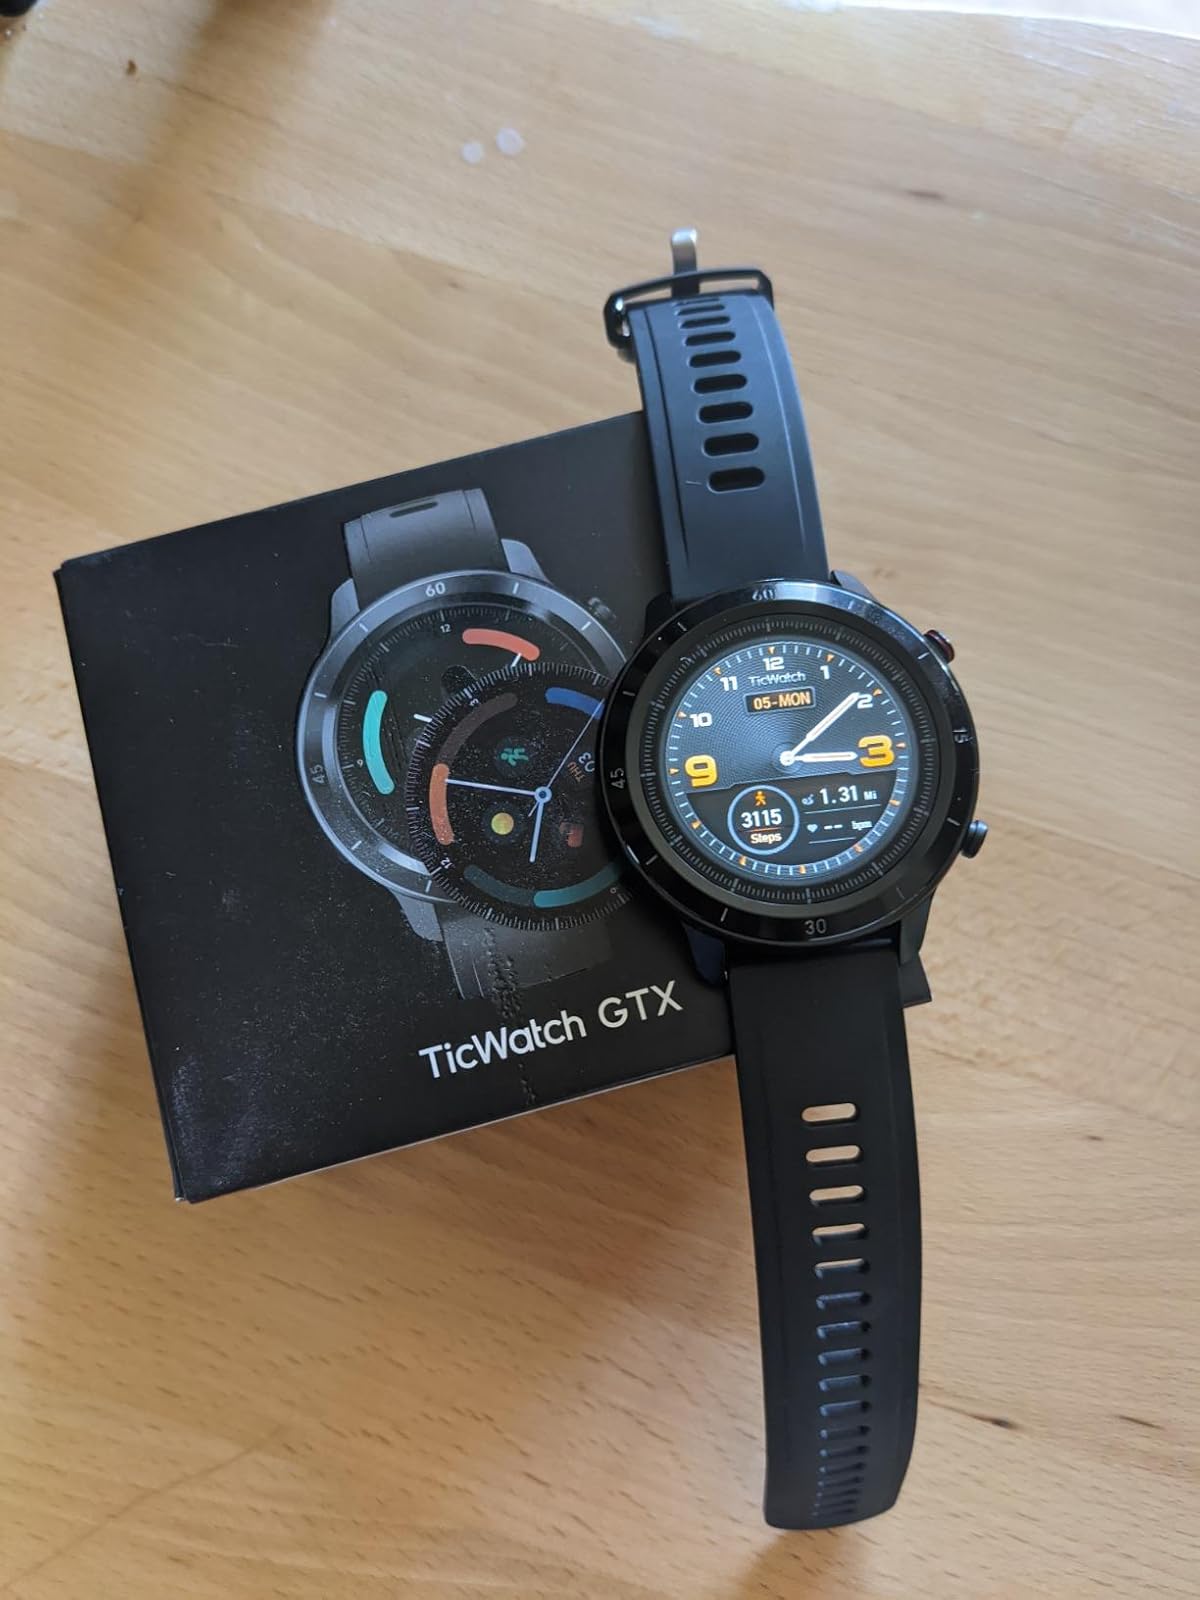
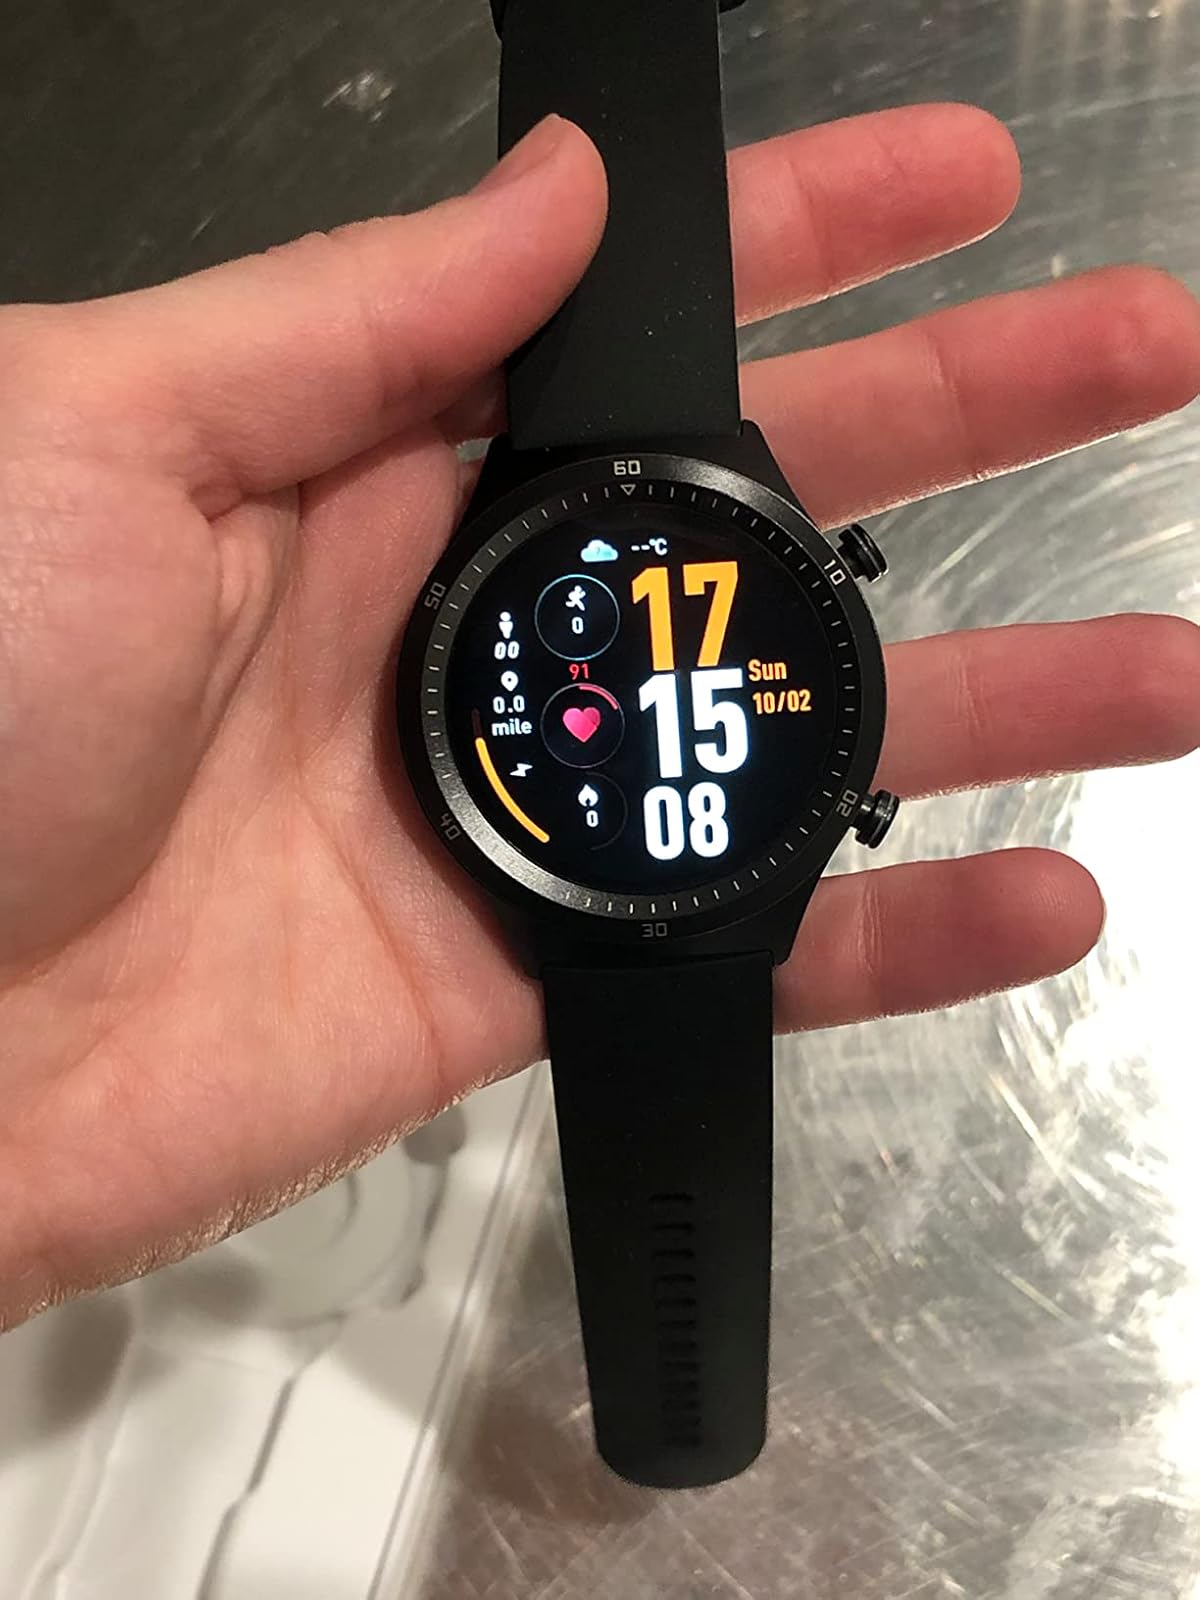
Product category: smartwatch
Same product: no